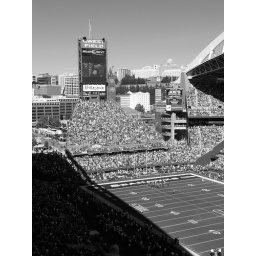
Qwest in black and white